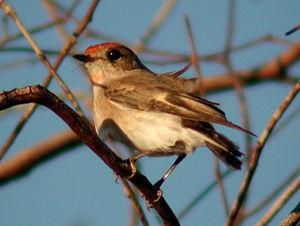
Le Miro à front rouge est une espèce d'oiseaux de la famille des Petroicidae. Cette espèce est endémique d'Australie. On la trouve dans les régions sèches de la plus grande partie du continent australien où elle habite les zones arbustives et les bois clairsemés. Comme beaucoup d'oiseaux vivement colorés de la famille des Petroicidae, il présente un dimorphisme sexuel. Il mesure de 10 à 12 cm de longueur, a un petit bec mince et noir, les yeux et les pattes bruns. Le mâle a le dessus de la tête et la poitrine rouge, le dessus du corps noir et la queue noire avec l'extrémité blanche. Le ventre et les épaules sont blancs. La femelle est gris-brun. Cette espèce utilise nombre de chants variés et les mâles chantent généralement pour annoncer l'arrivée sur leur territoire et attirer les femelles. Les oiseaux se rencontrent par couples ou en petits groupes, mais le comportement social a été peu étudié.